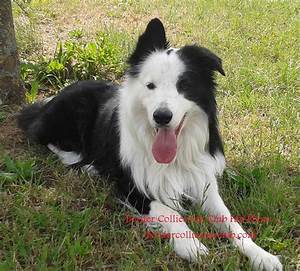
Label: dog